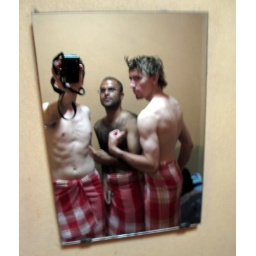
bath house in istanbul. getting ready for the rubdown by hairy turkish men.from a trip documented on offsilkroadin.comistanbul, turkey